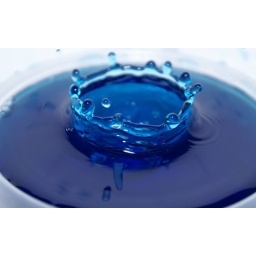
This is 1 Drop of water splashed into a clear bowl with Blue food coloring in the water.